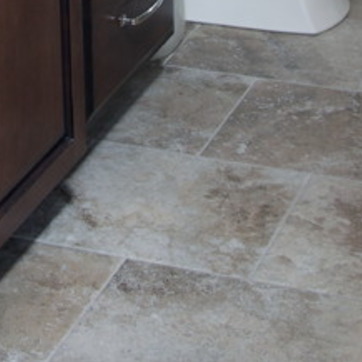
Material: tile